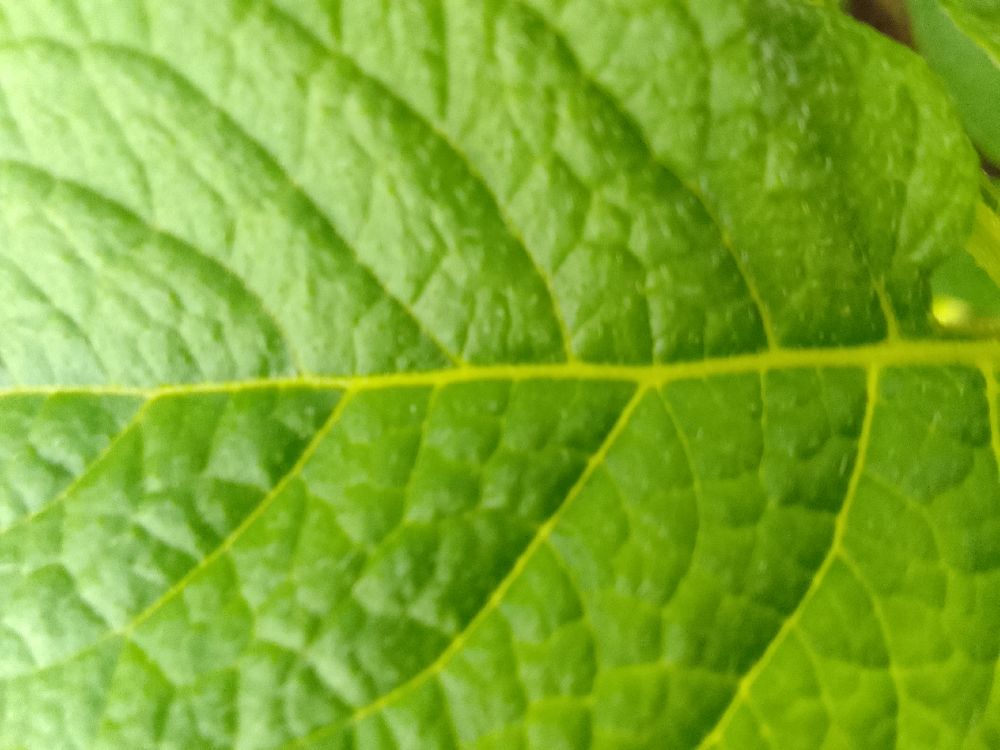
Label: Healthy